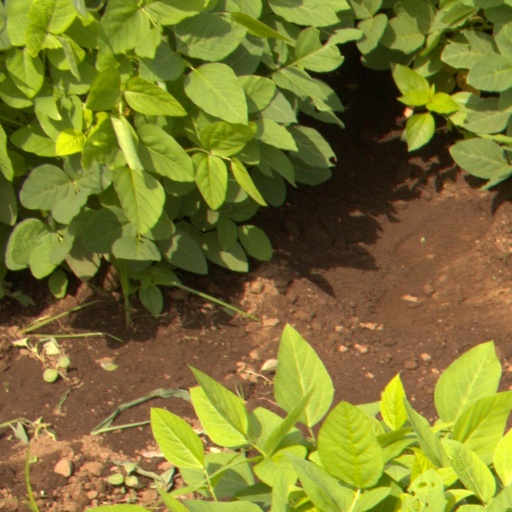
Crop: soybean